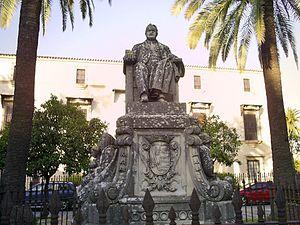
Les xérès sont des vins blancs de Denominación de Origen (DO), produits à Jerez de la Frontera, dans le sud de l'Andalousie, en Espagne. Ces vins sont mutés à l'eau-de-vie pour obtenir deux grandes catégories : les finos, pour lesquels de l'alcool à 15,5° est ajouté, et les olorosos, à 18°. Ils sont très appréciés des Britanniques, qui les connaissent sous le nom de sherry ou sack. Le vinaigre de Xérès est également produit à partir de ces vins.